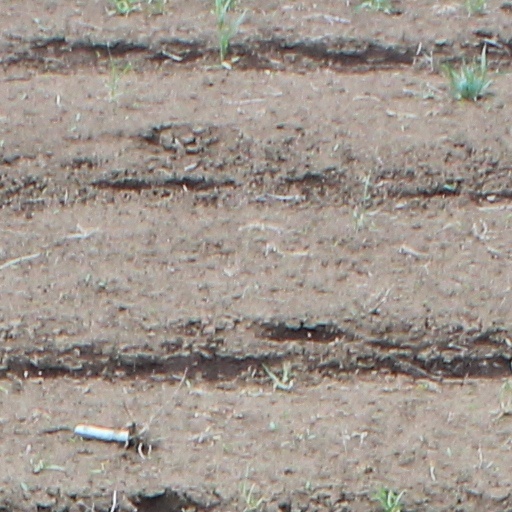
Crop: wheat